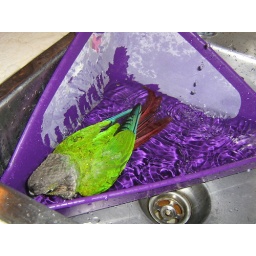
Tweak, my green cheek conure, taking a bath in the conure bathtub.